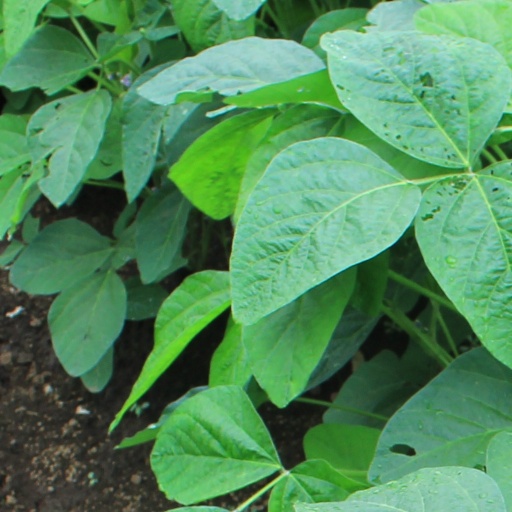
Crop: soybean